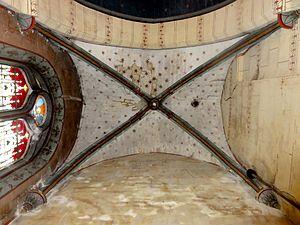
L'église Saint-Léonard est une église catholique paroissiale située à Avilly-Saint-Léonard, dans le département de l'Oise, en France. Elle possède un petit chœur du début du XIIIᵉ siècle à l'architecture gothique très soignée, mais n'est à ce jour pas inscrite ou classée au titre des monuments historiques. Cependant, le mobilier est riche et varié, et comporte six éléments classés, dont un bel ensemble de stalles de la seconde moitié du XVIᵉ siècle, qui représente le dernier souvenir matériel du prieuré clunisien de Saint-Nicolas-d'Acy, sur la commune voisine de Courteuil. La nef pourrait comporter des éléments anciens, mais a été fortement remaniée à l'époque moderne. Son voûtement n'a jamais été mené à terme, et la nef reste recouverte d'une fausse voûte en berceau. Les chapelles latérales formant transept datent du XVIᵉ siècle, et à l'instar du bas-côté nord du XVIIᵉ siècle, ils affichent un style gothique flamboyant tardif influencé par la Renaissance. Tout l'intérieur est décoré d'une polychromie architecturale refaite pendant l'après-guerre. La chapelle latérale sud sert de base à un clocher sans caractère du XVIIIᵉ ou du XVIIIᵉ siècle.